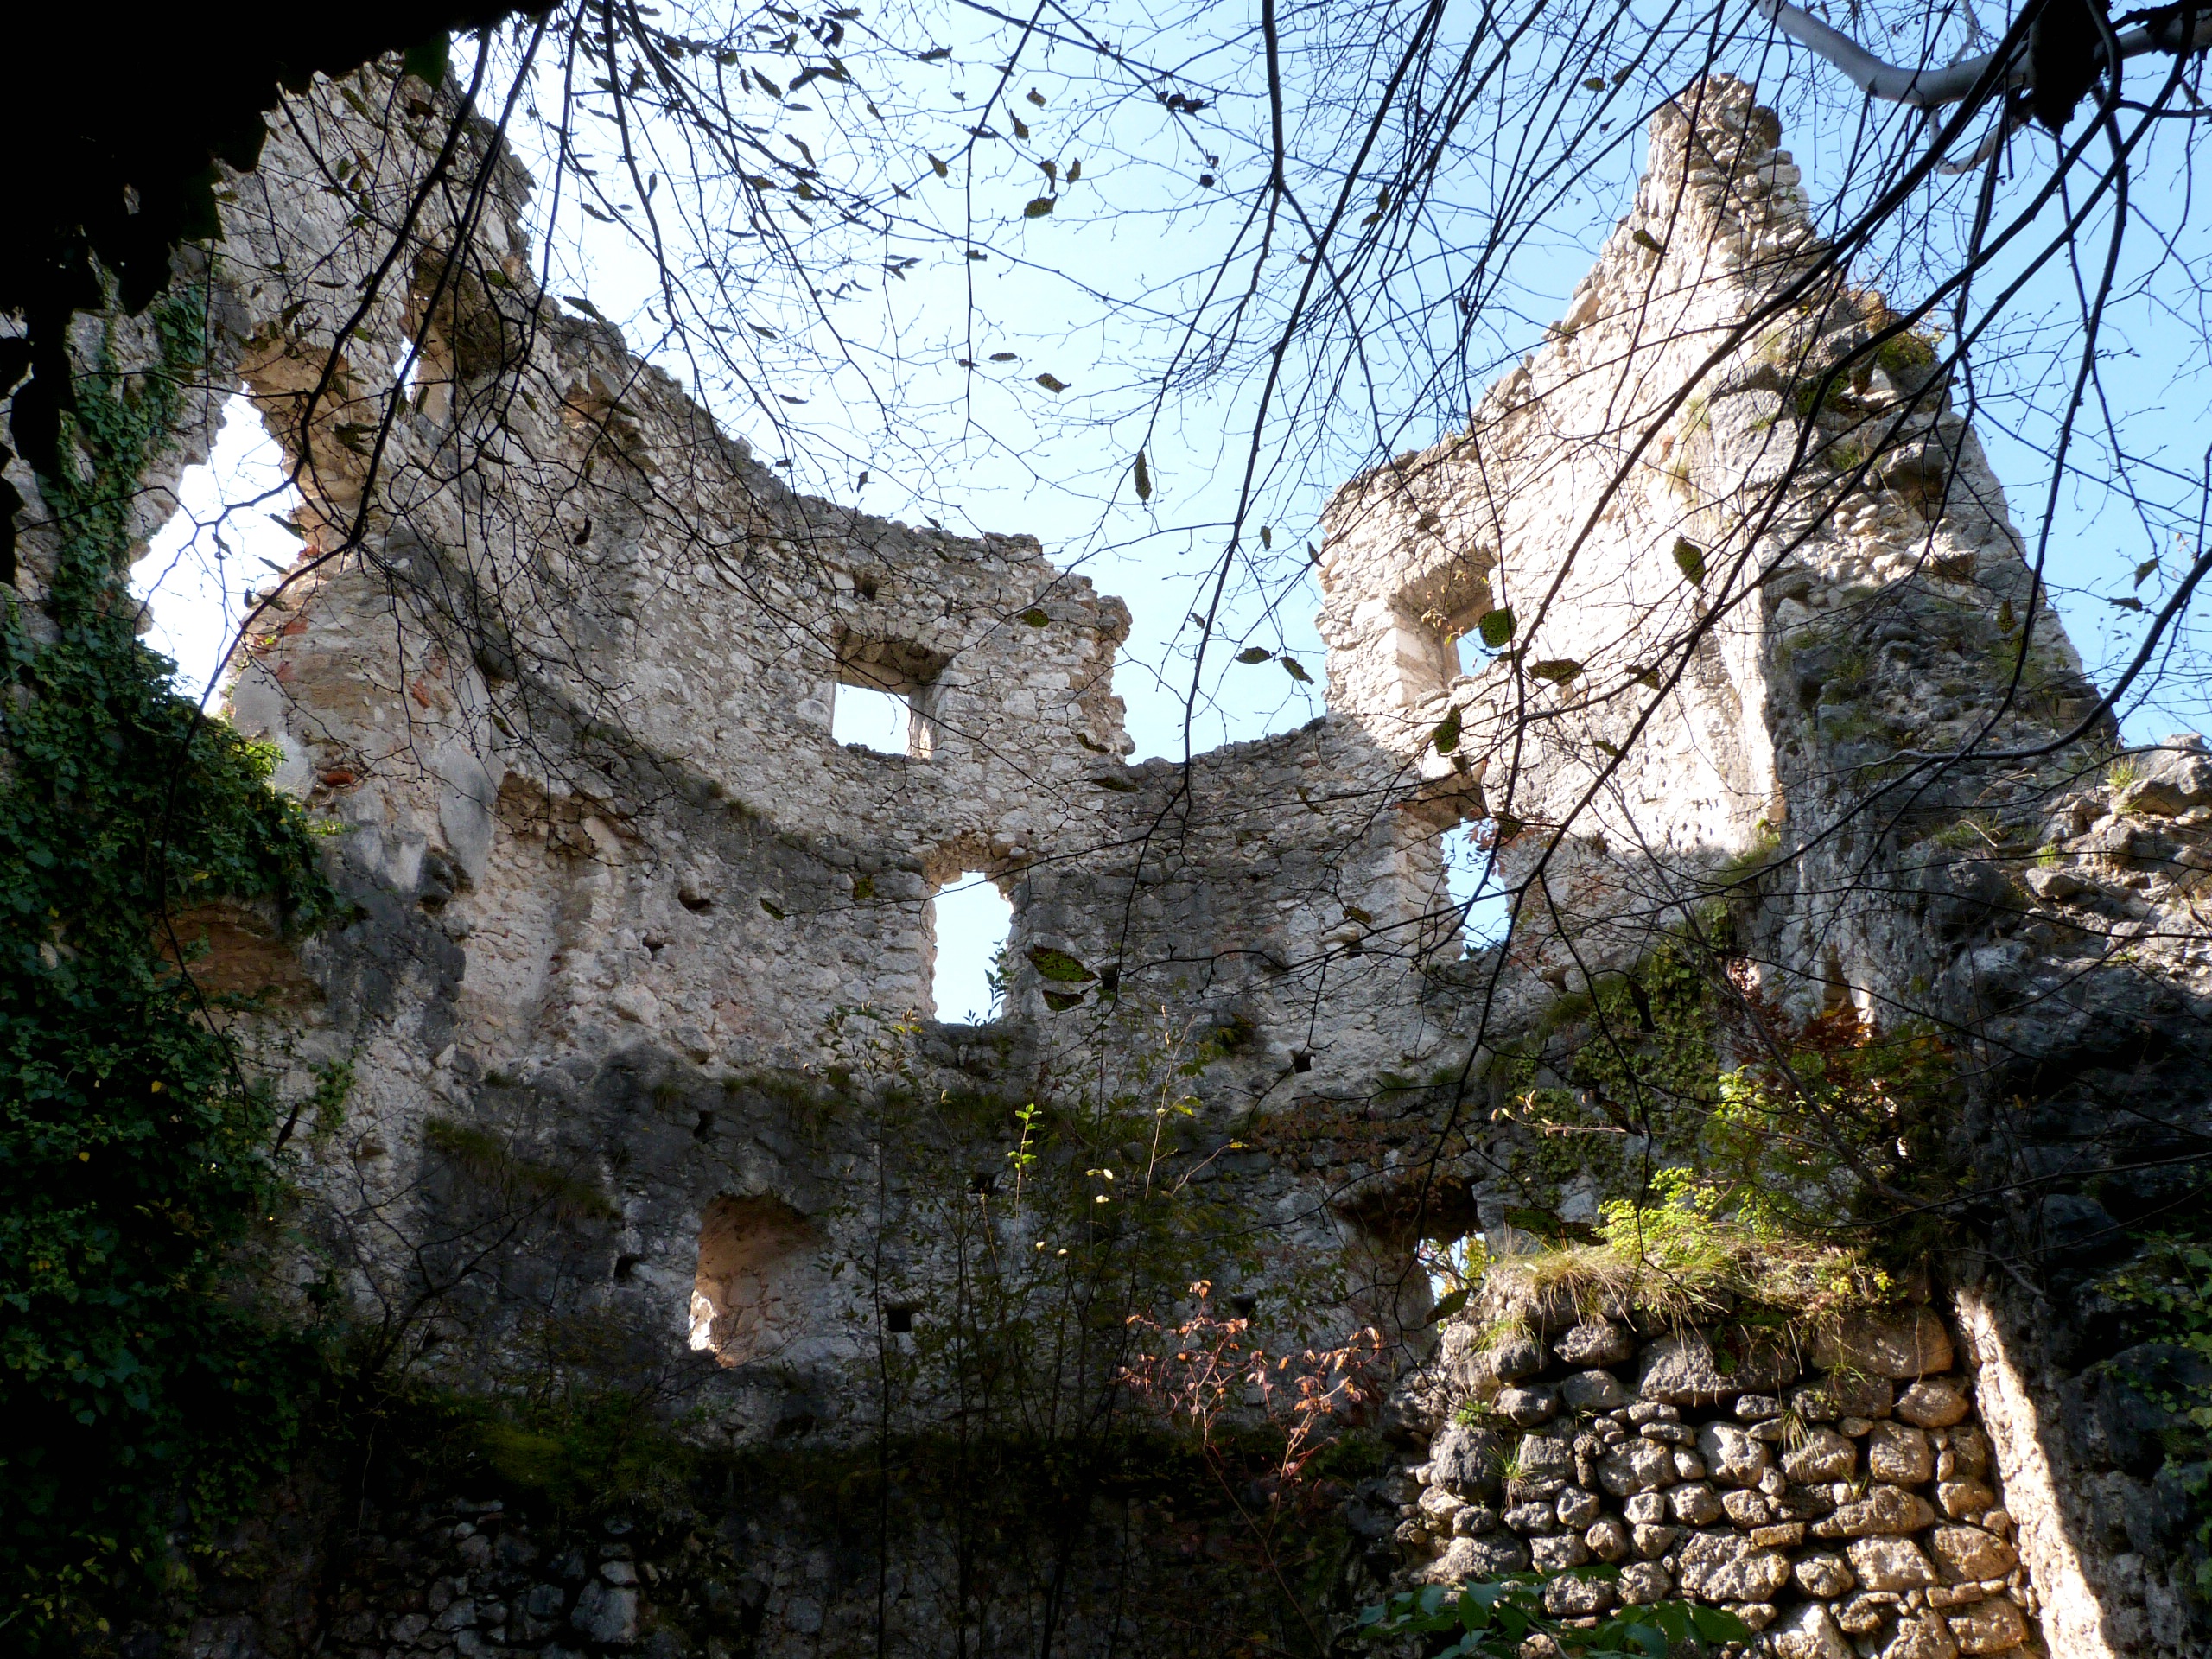
tree, rock, plant, flower, town, old, wall, stone, construction, tower, castle, croatia, ruins, woody plant